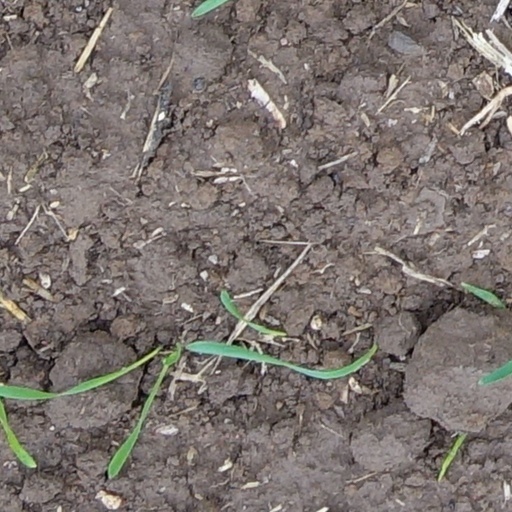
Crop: wheat